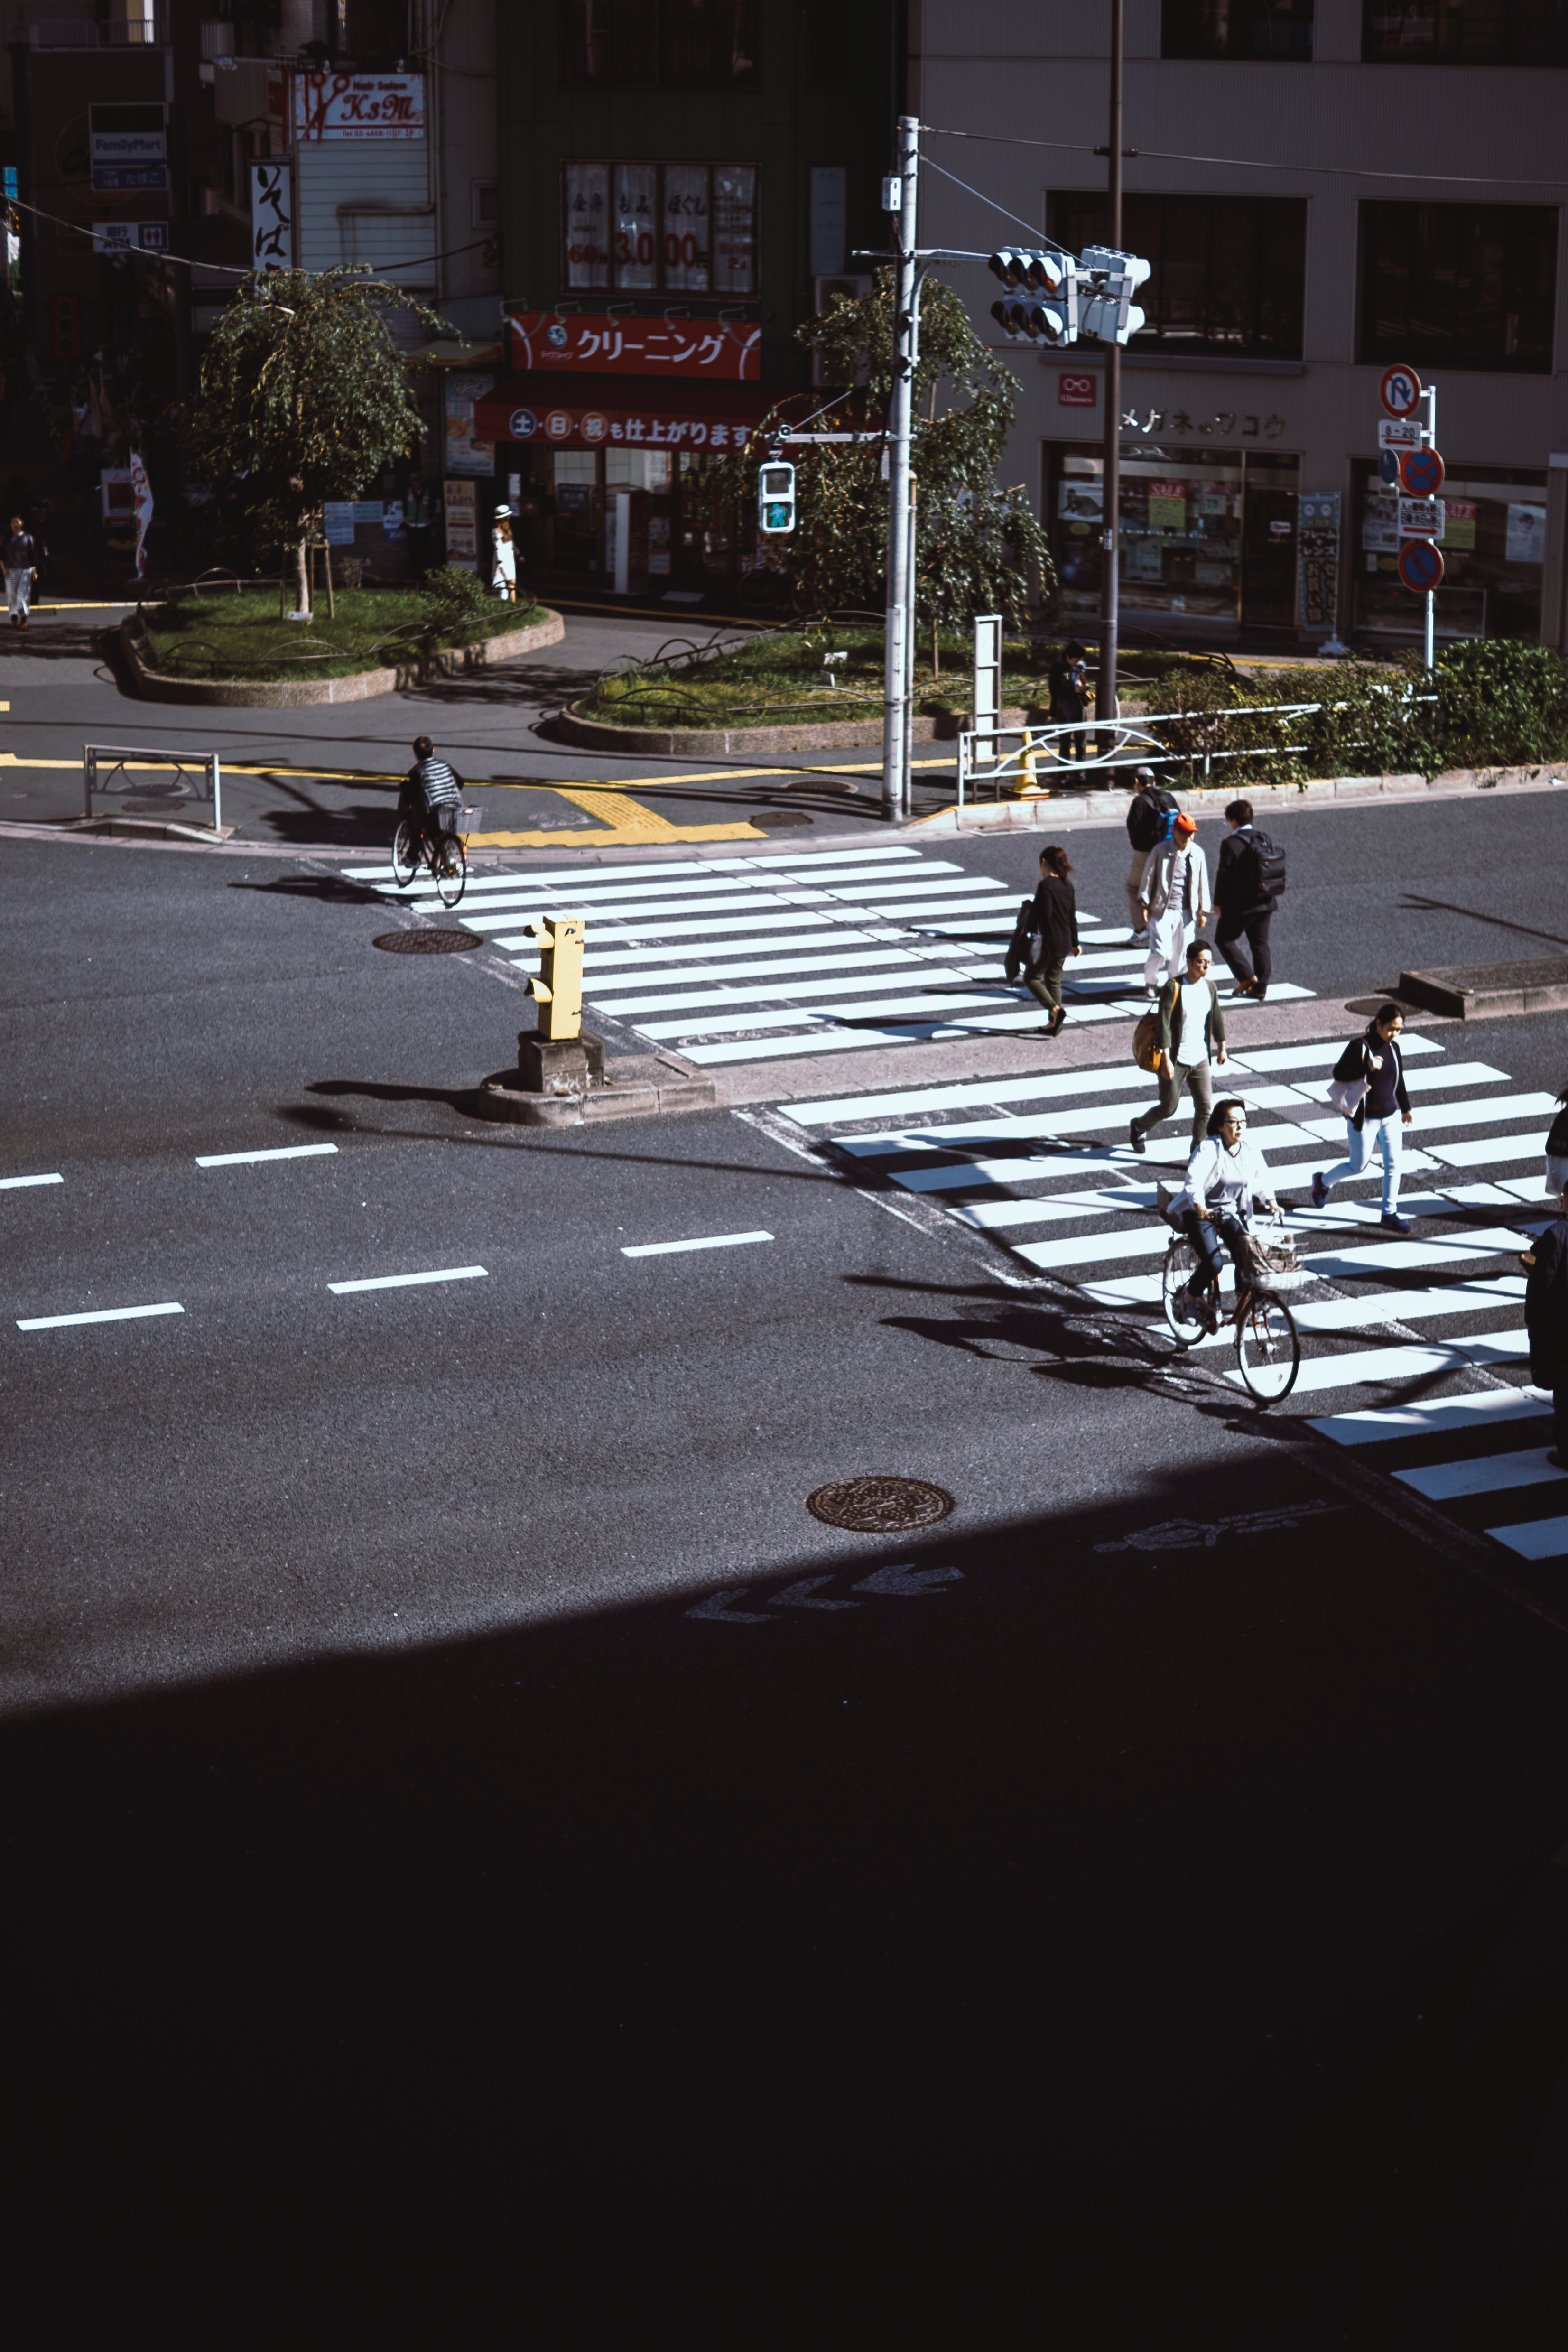
pedestrian, snow, winter, light, road, street, night, crossing, evening, vehicle, lighting, infrastructure, traffic lights, pedestrian crossing